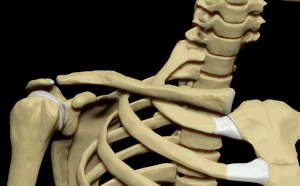
Les clavicules sont deux os longs présents chez certains mammifères et chez d'autres vertébrés. Ils sont situés sur la partie supérieure de la face antérieure du thorax, de chaque côté du manubrium sternal. Chez les oiseaux, les deux clavicules ont fusionné en un os unique, la furcula.